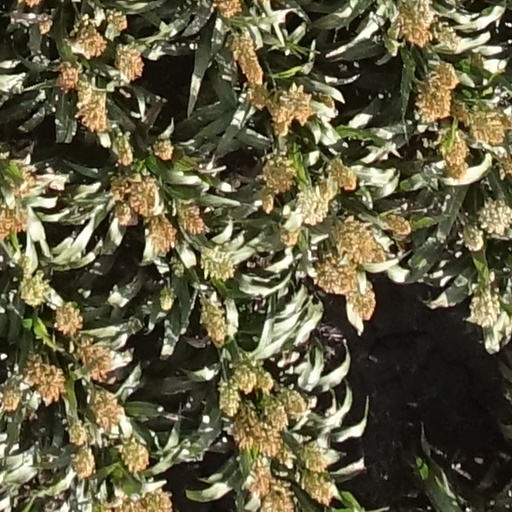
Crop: sorghum